Angel Heart (manga)

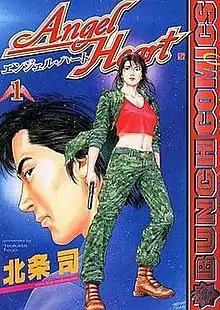
Cover of the first "tankōbon" volume Bunch Comics edition, featuring Ryou Saeba (back) and Xiang Ying Li (front)

is a Japanese manga series written and illustrated by Tsukasa Hojo published in the "Weekly Comic Bunch" from 2001 throughout 2010. After the cancellation of "Bunch", the manga was renewed in "Monthly Comic Zenon" under the title of Angel Heart: 2nd Season, which ran from 2010 to 2017. An animated television series based on the manga aired in Japan from October 3, 2005, to September 25, 2006.